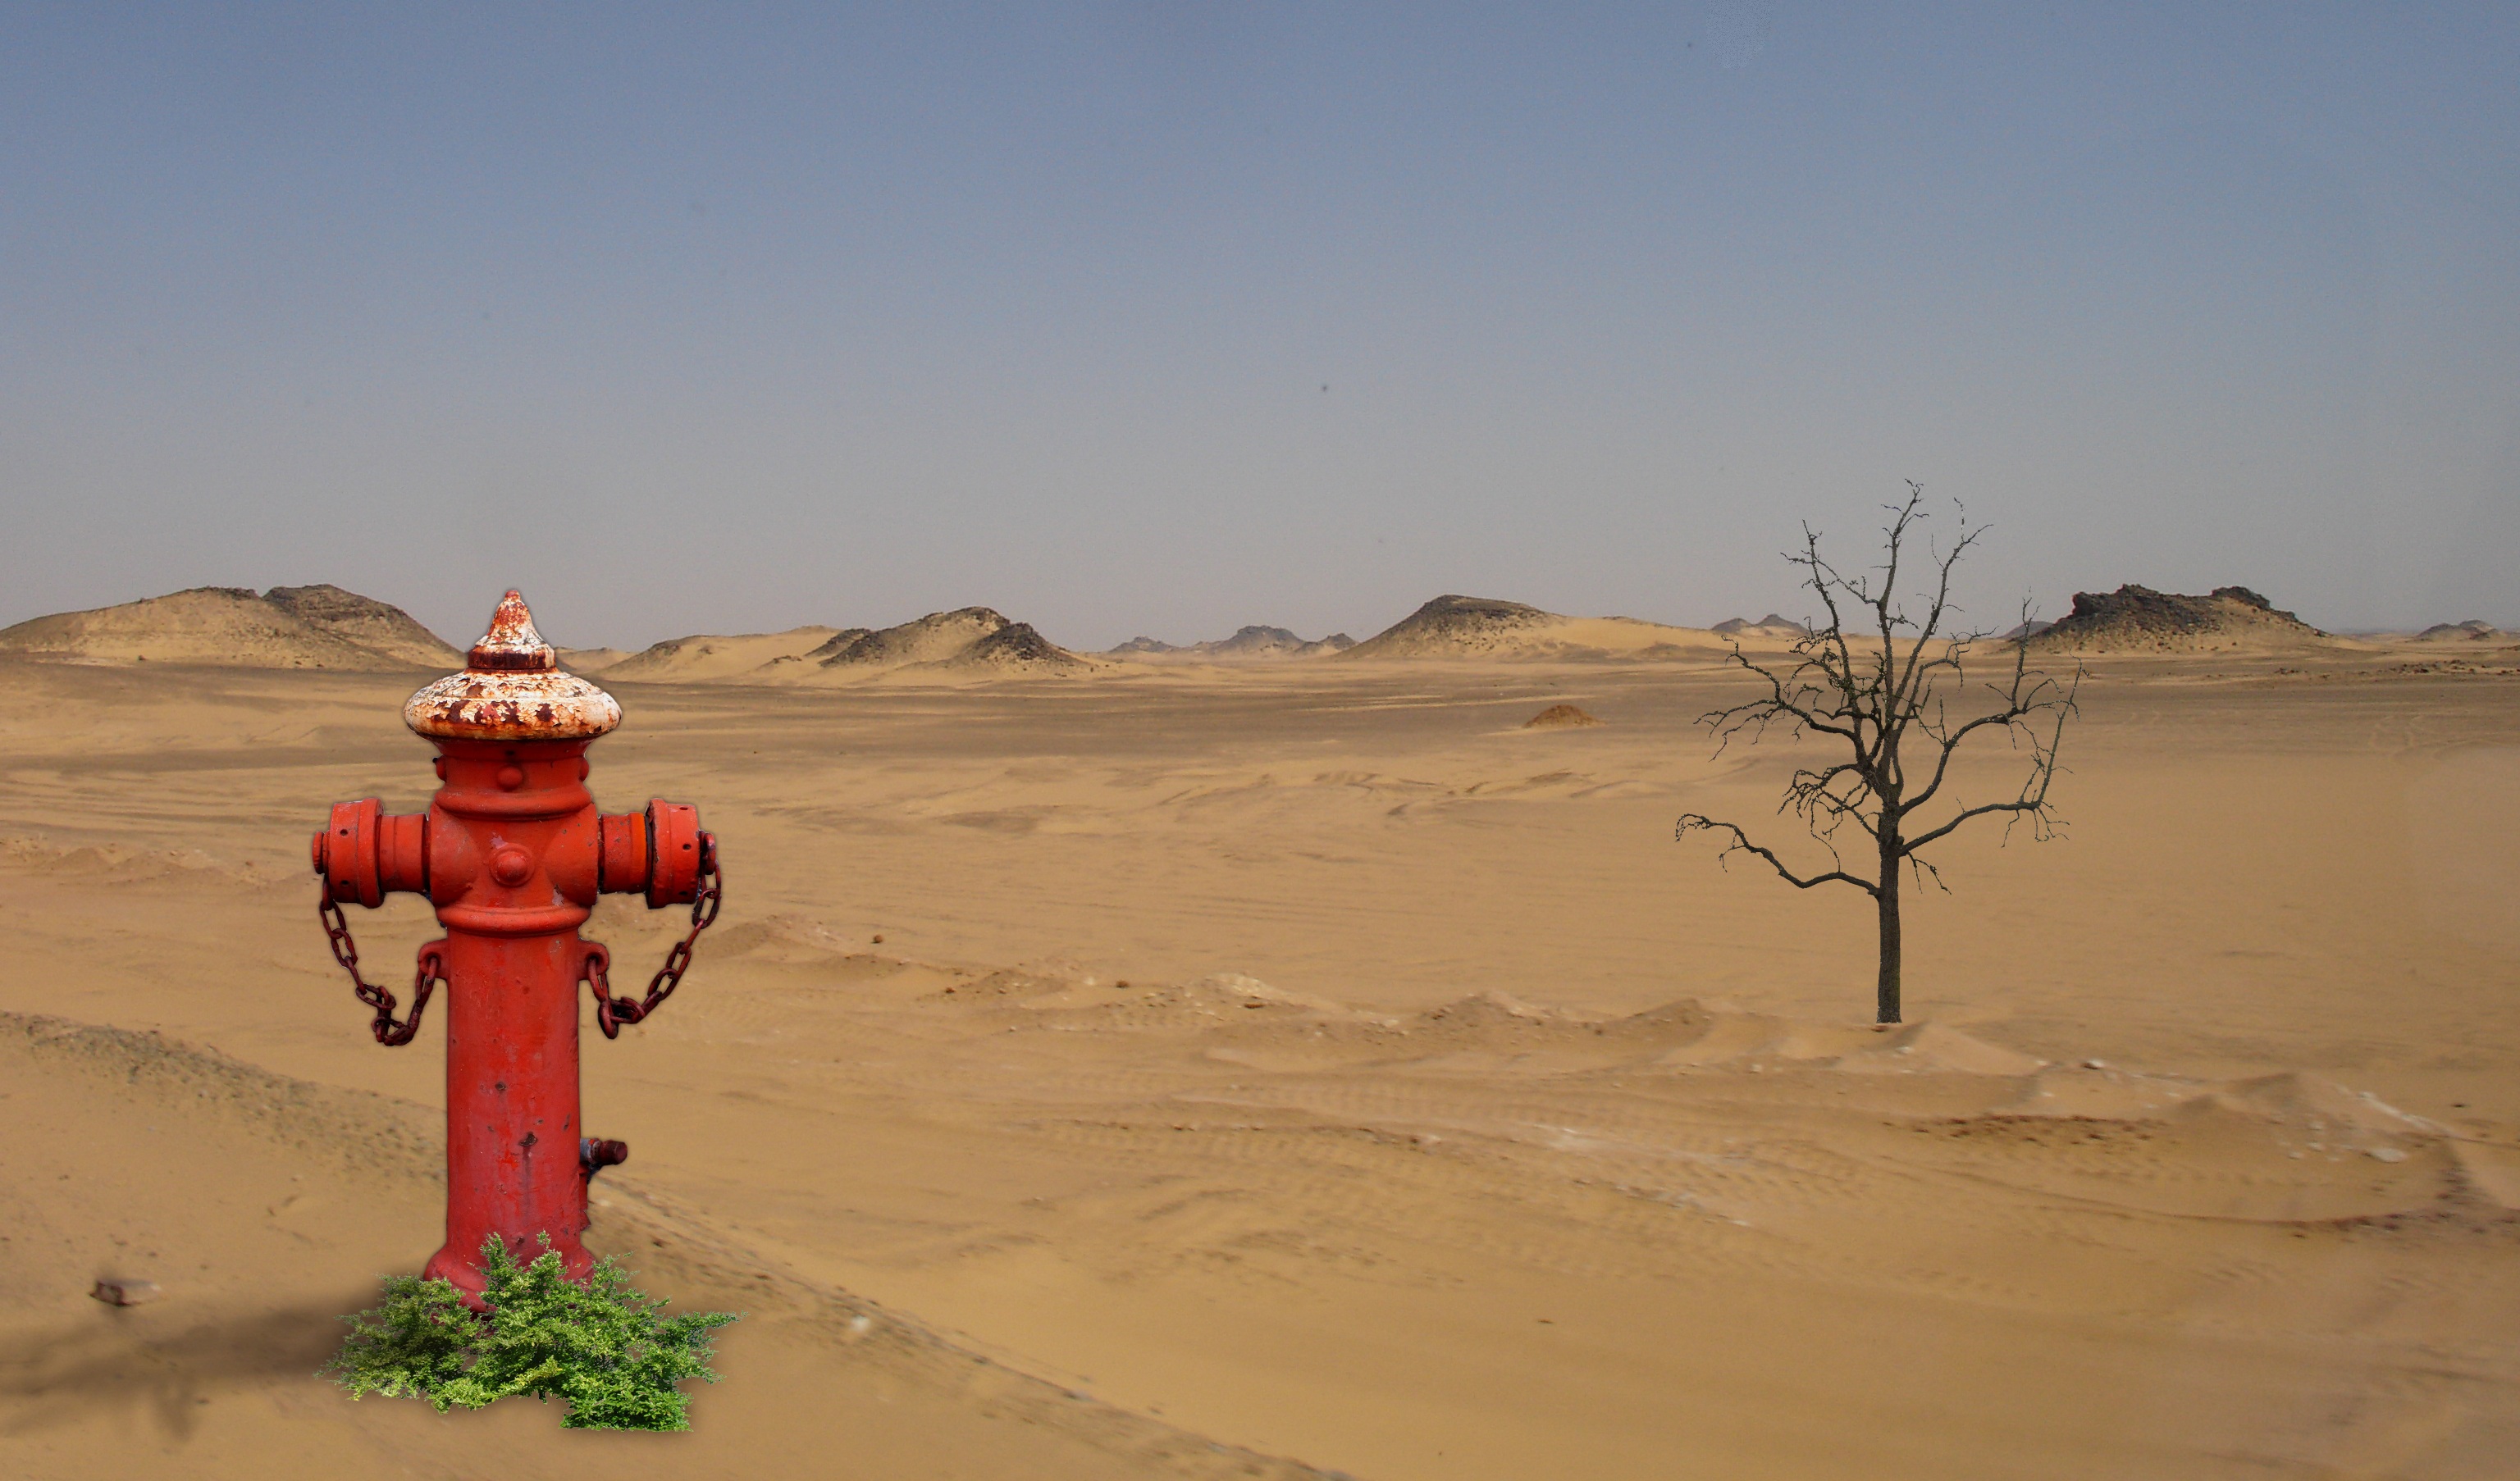
landscape, water, sand, abstract, desert, dry, africa, plain, plateau, habitat, sahara, wadi, steppe, landform, erg, natural environment, geographical feature, aeolian landform